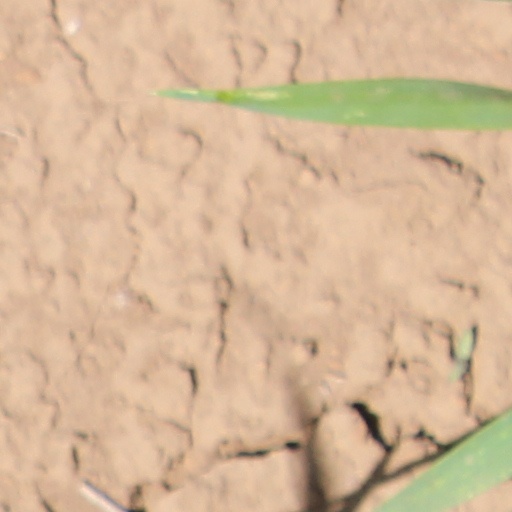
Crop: wheat